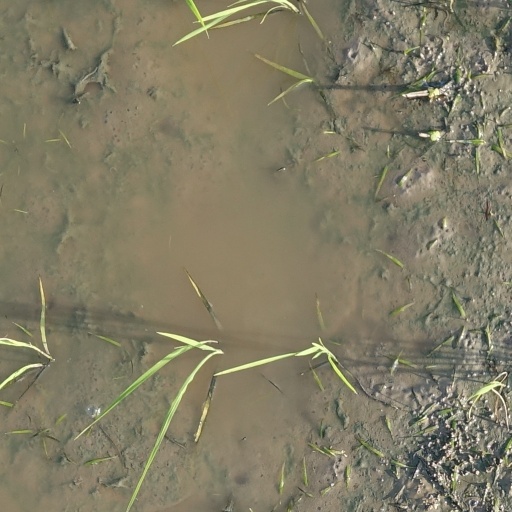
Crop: rice